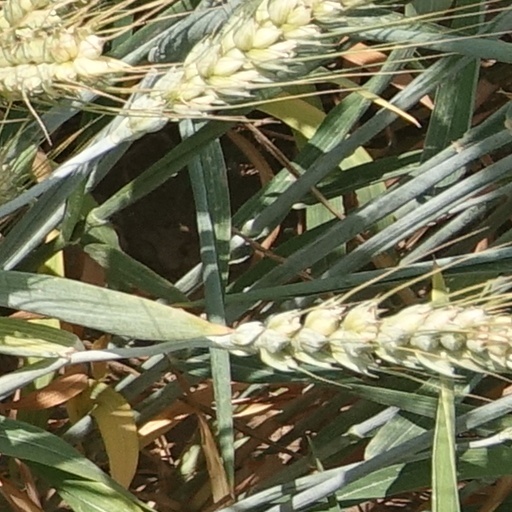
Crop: wheat